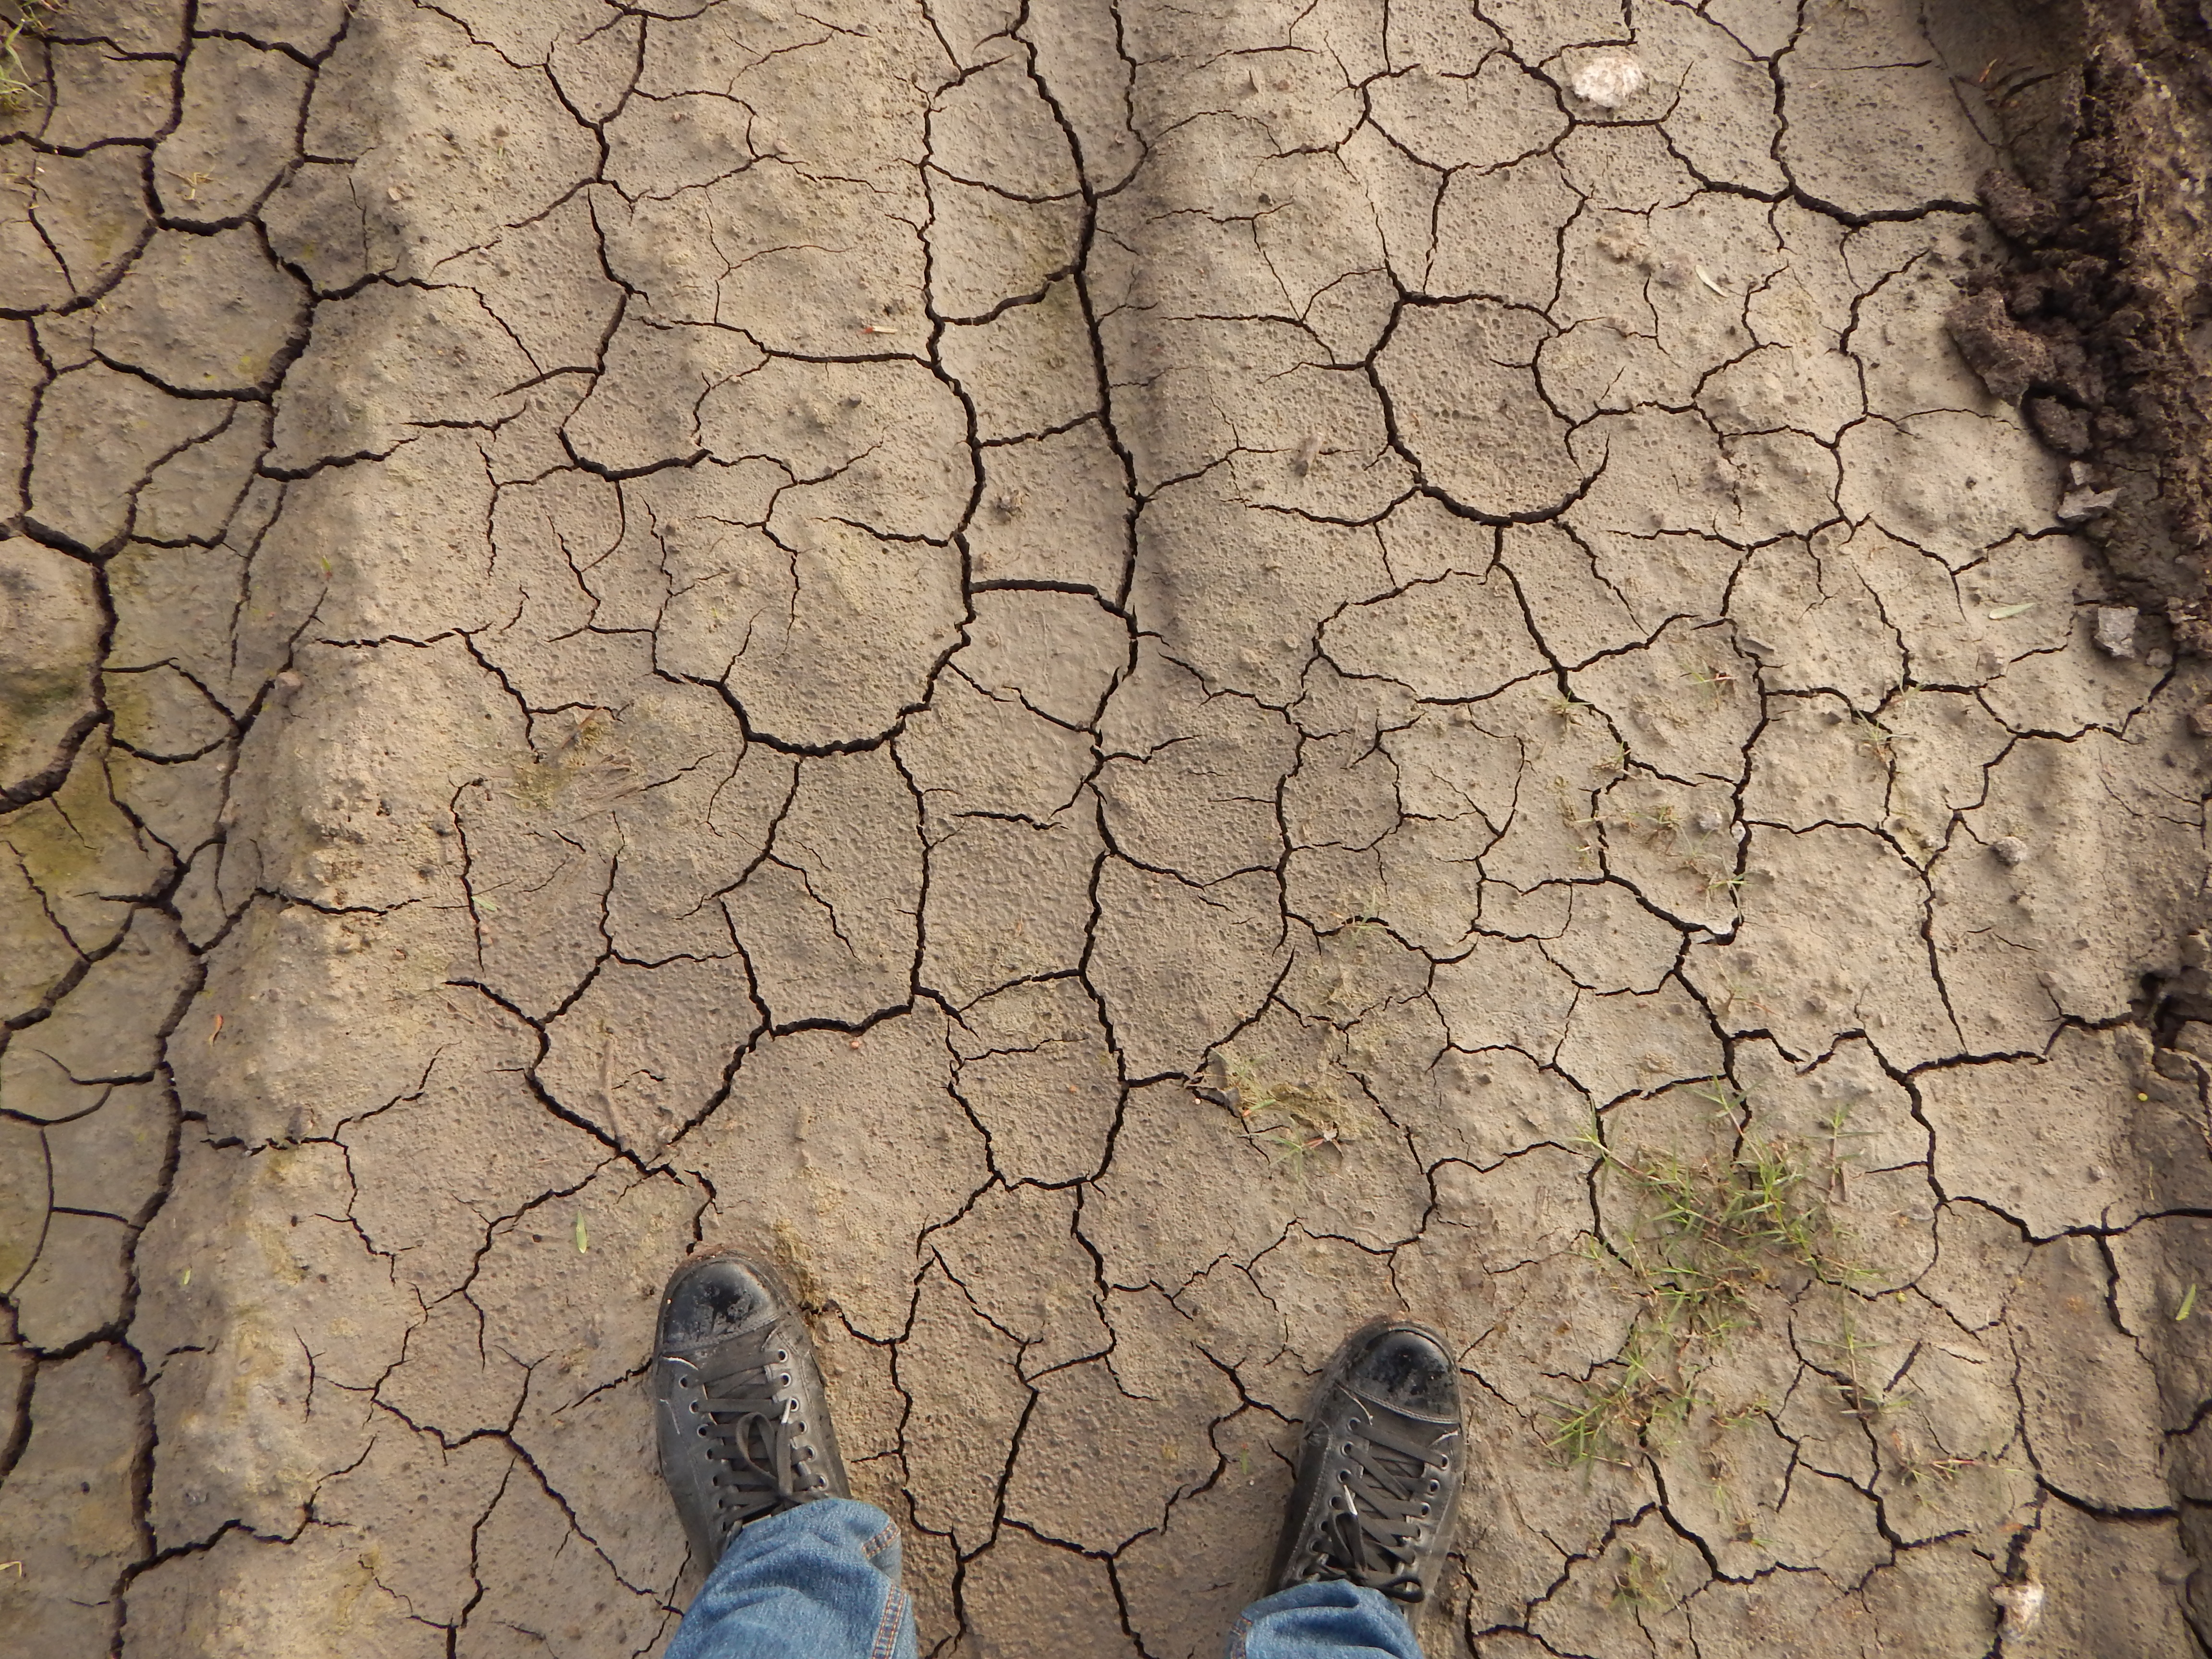
tree, branch, texture, trunk, wall, soil, agriculture, drying, earth, drought, infertility, road surface